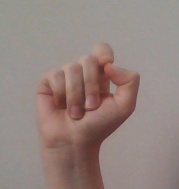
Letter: fa